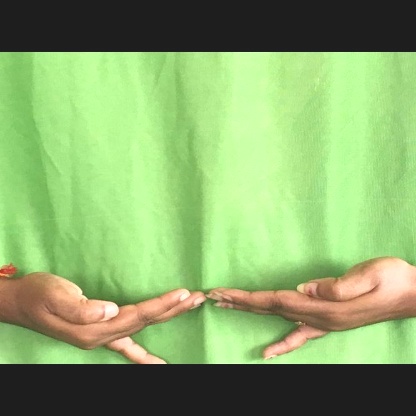
Mudra: Khatva